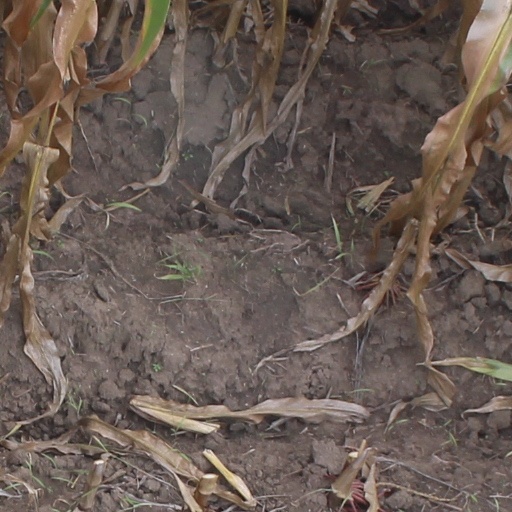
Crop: maize; corn